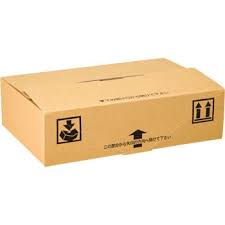
Label: cardboard